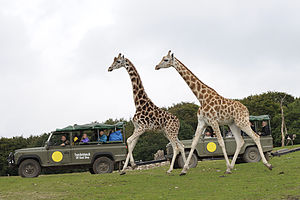
Mest besøgte danske turistattraktioner / Top 50 / 2008
Ree Park - Ebeltoft Safari var med på listen første gang i 2008 som nr. 47.
Giraffer i Ree Park
De mest besøgte danske turistattraktioner er de attraktioner, seværdigheder og museer i Danmark, der har flest besøgende på et år. Turistorganisationen VisitDenmark udgiver hvert år en liste over de 50 mest besøgte attraktioner i det pågældende år. Listerne inkluderer dog ikke en række attraktioner som: